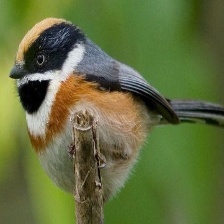
Species: BLACK THROATED BUSHTIT
Scientific name: AEGITHALOS CONCINNUS